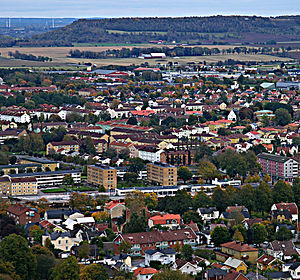
Falköping
Falköping.
Falköping er et byområde i Falköping kommun i Västra Götalands län i Sverige. I 2010 var indbyggertallet 16.350.